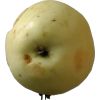
Label: Apple hit 1